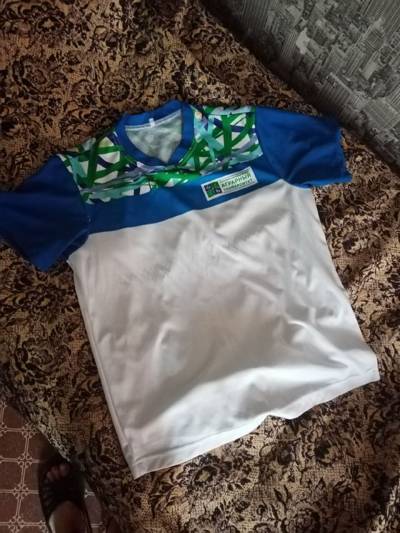
Waste category: clothes